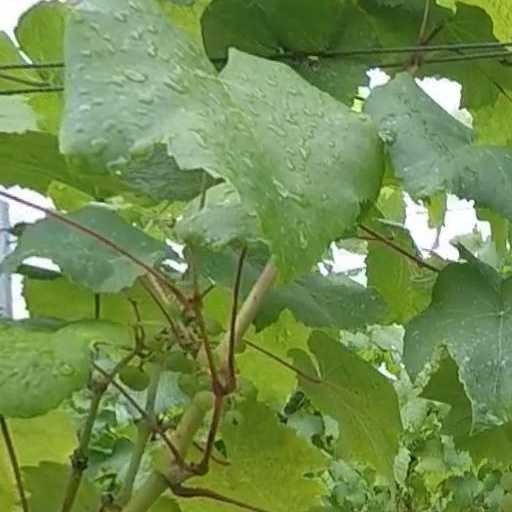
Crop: grape